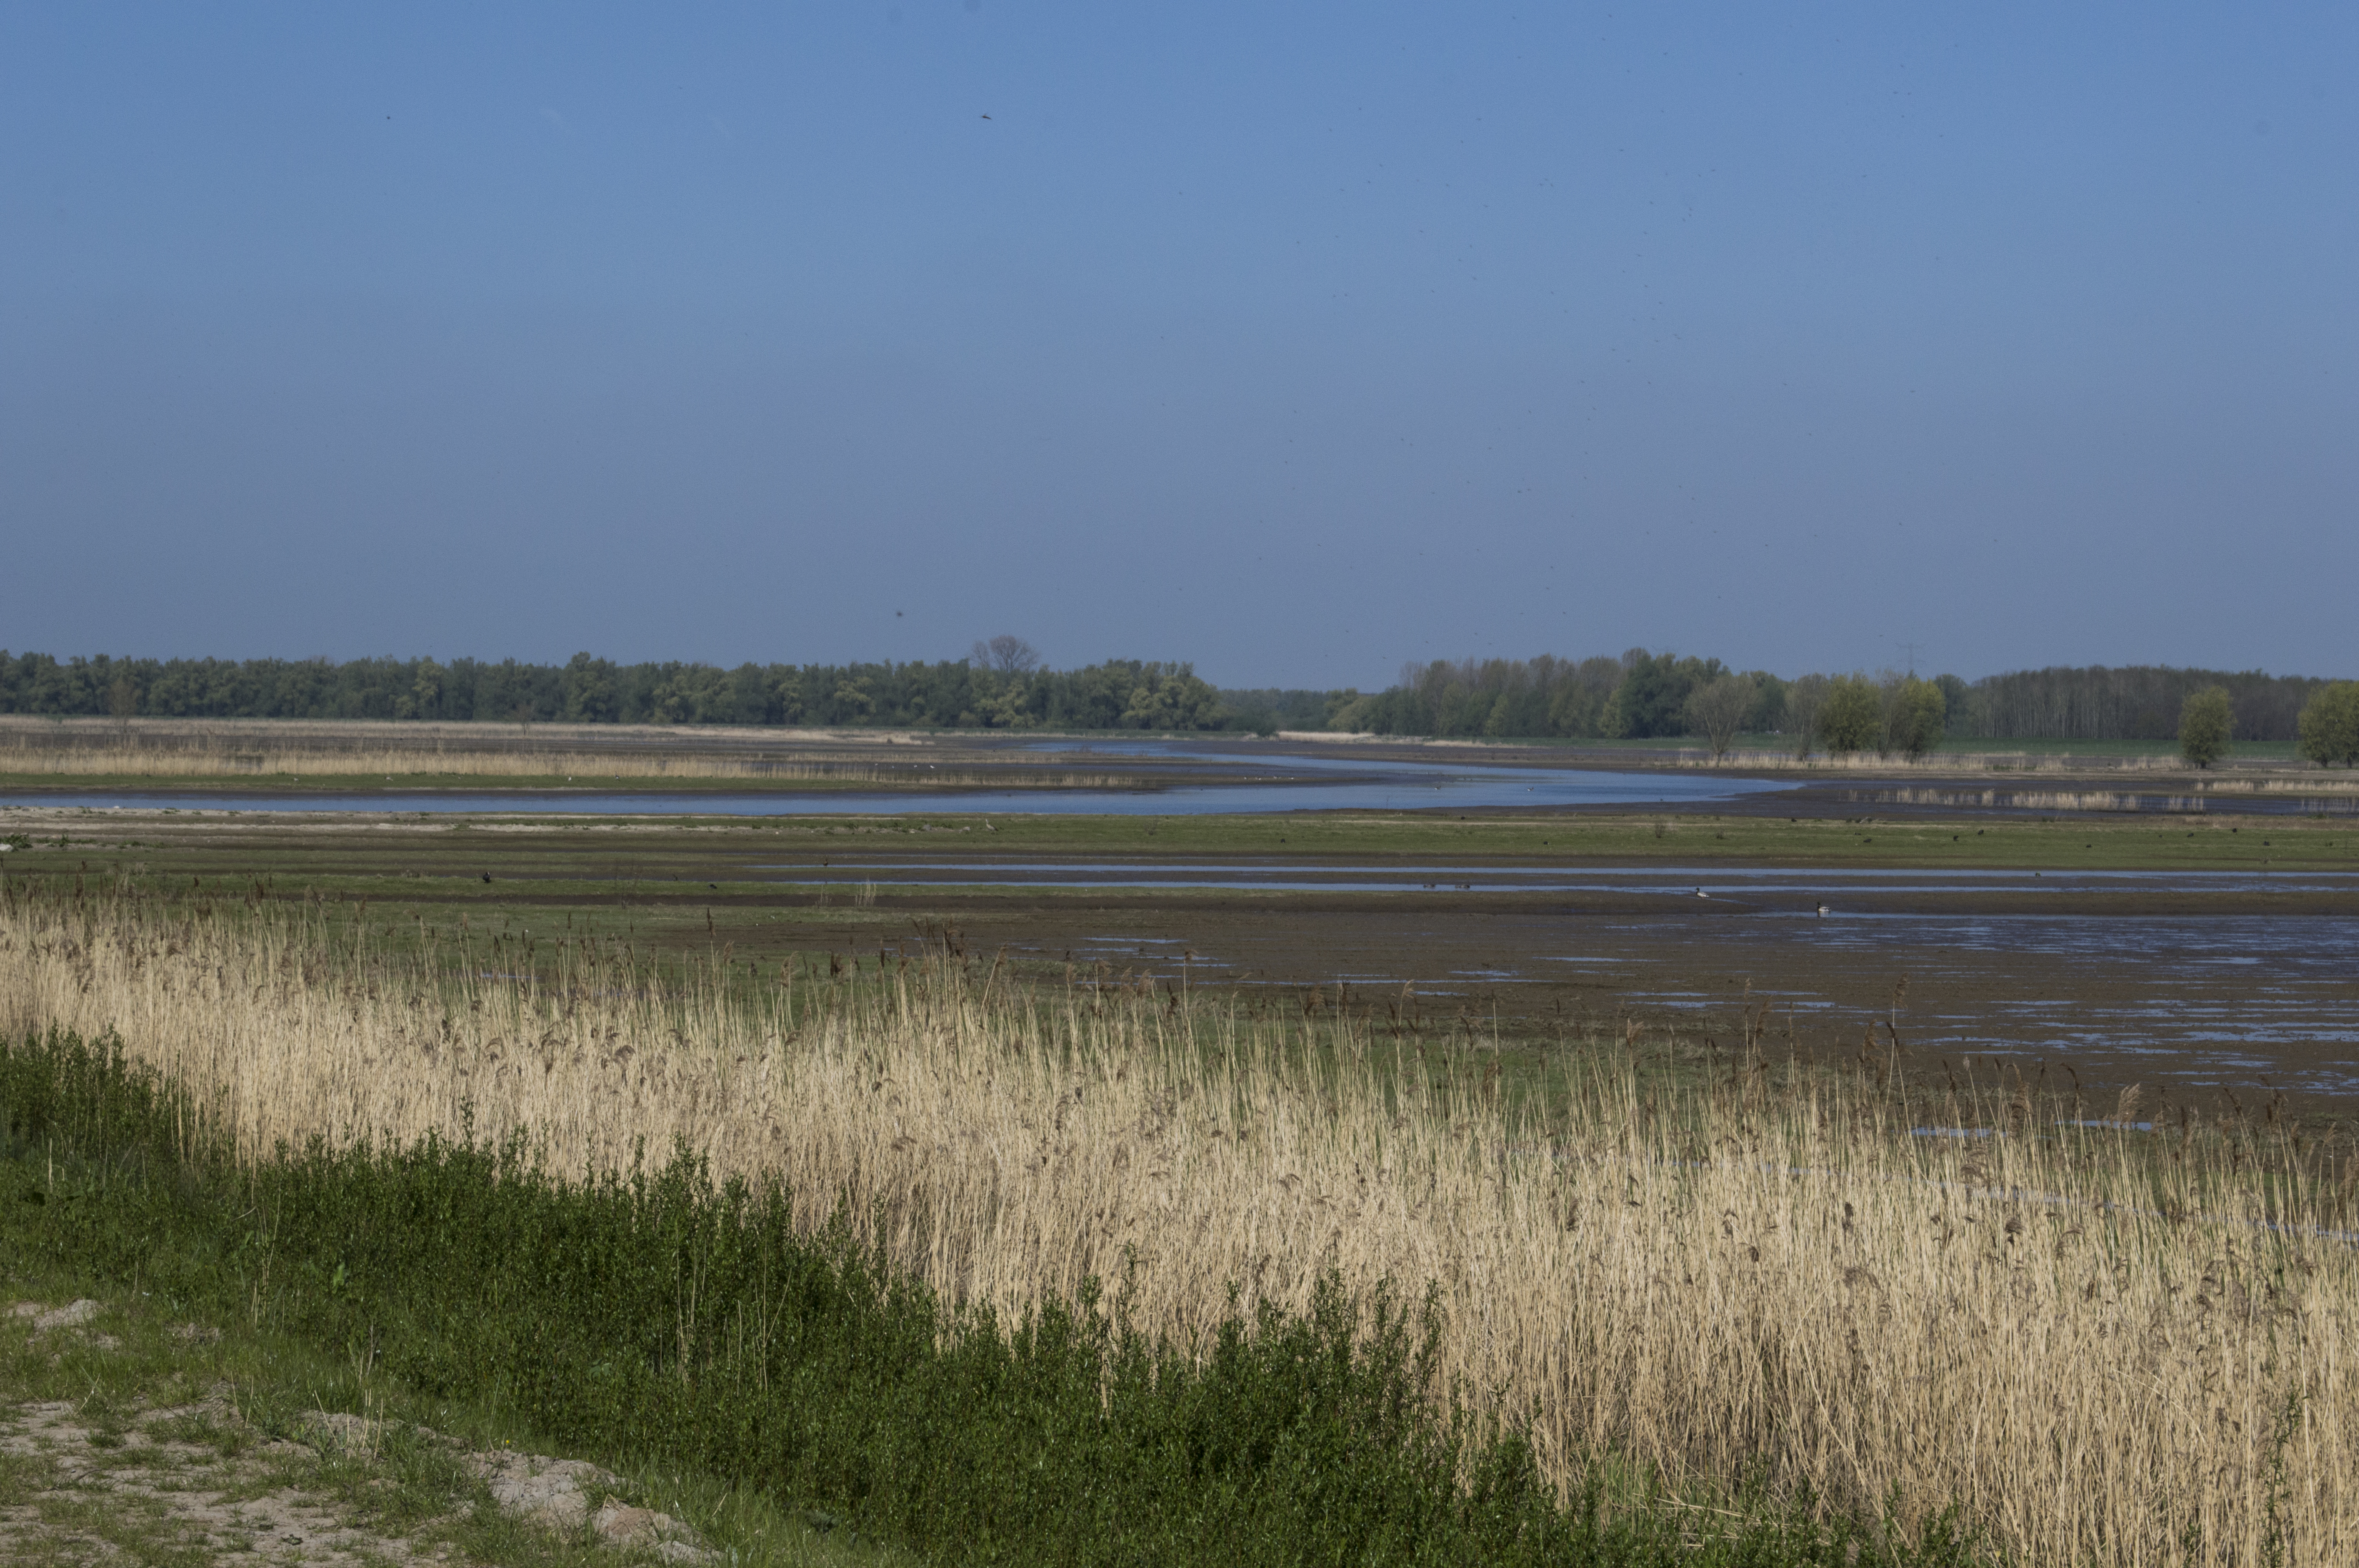
landscape, sea, coast, nature, grass, outdoor, horizon, marsh, field, photography, prairie, shore, lake, river, reservoir, nikon, waterway, plain, nederland, netherlands, zuidholland, polder, outdoorphotography, wetland, habitat, ecosystem, estuary, paulvandevelde, pdvandevelde, padagudaloma, natuurfotografie, dordrecht, biesbosch, tongplaat, nederlandinfotos, hollandse, salt marsh, rural area, mudflat, natural environment